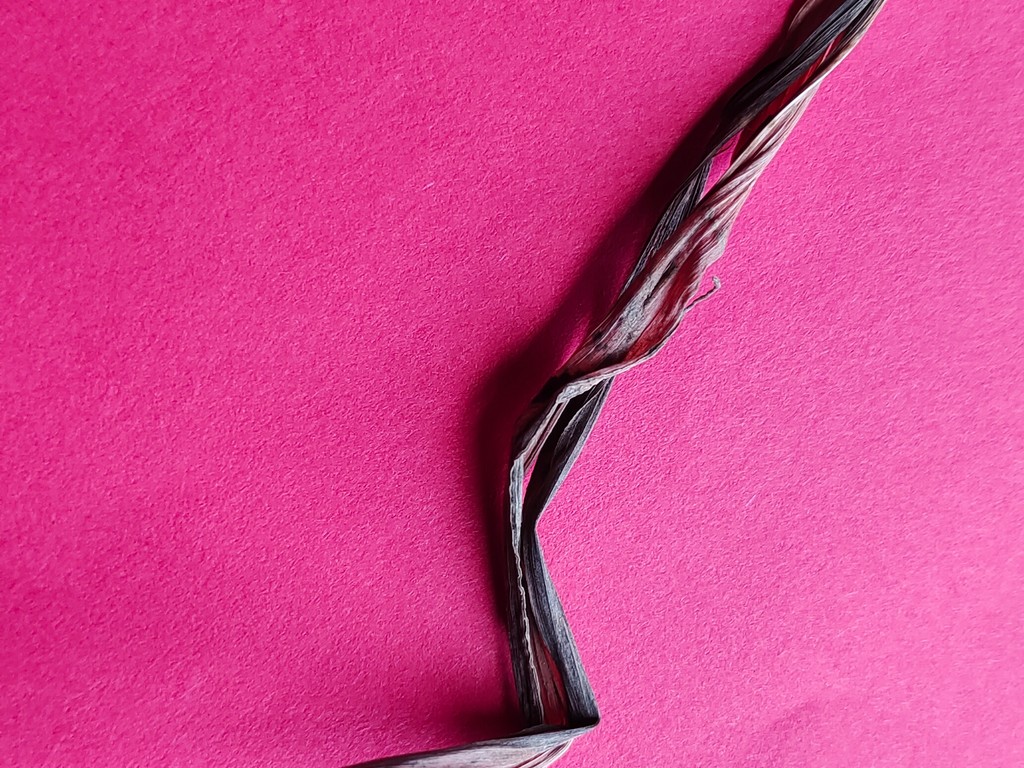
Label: Dried